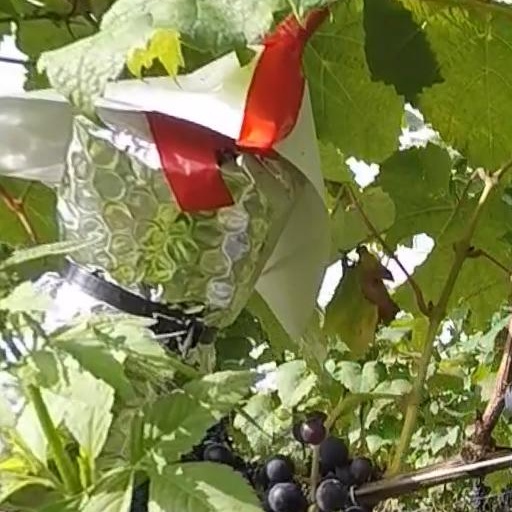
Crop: grape